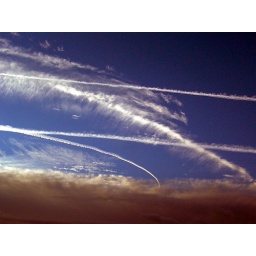
The sky above Exeter during early morning - it isn't just the roads that are congested